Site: brandenburg
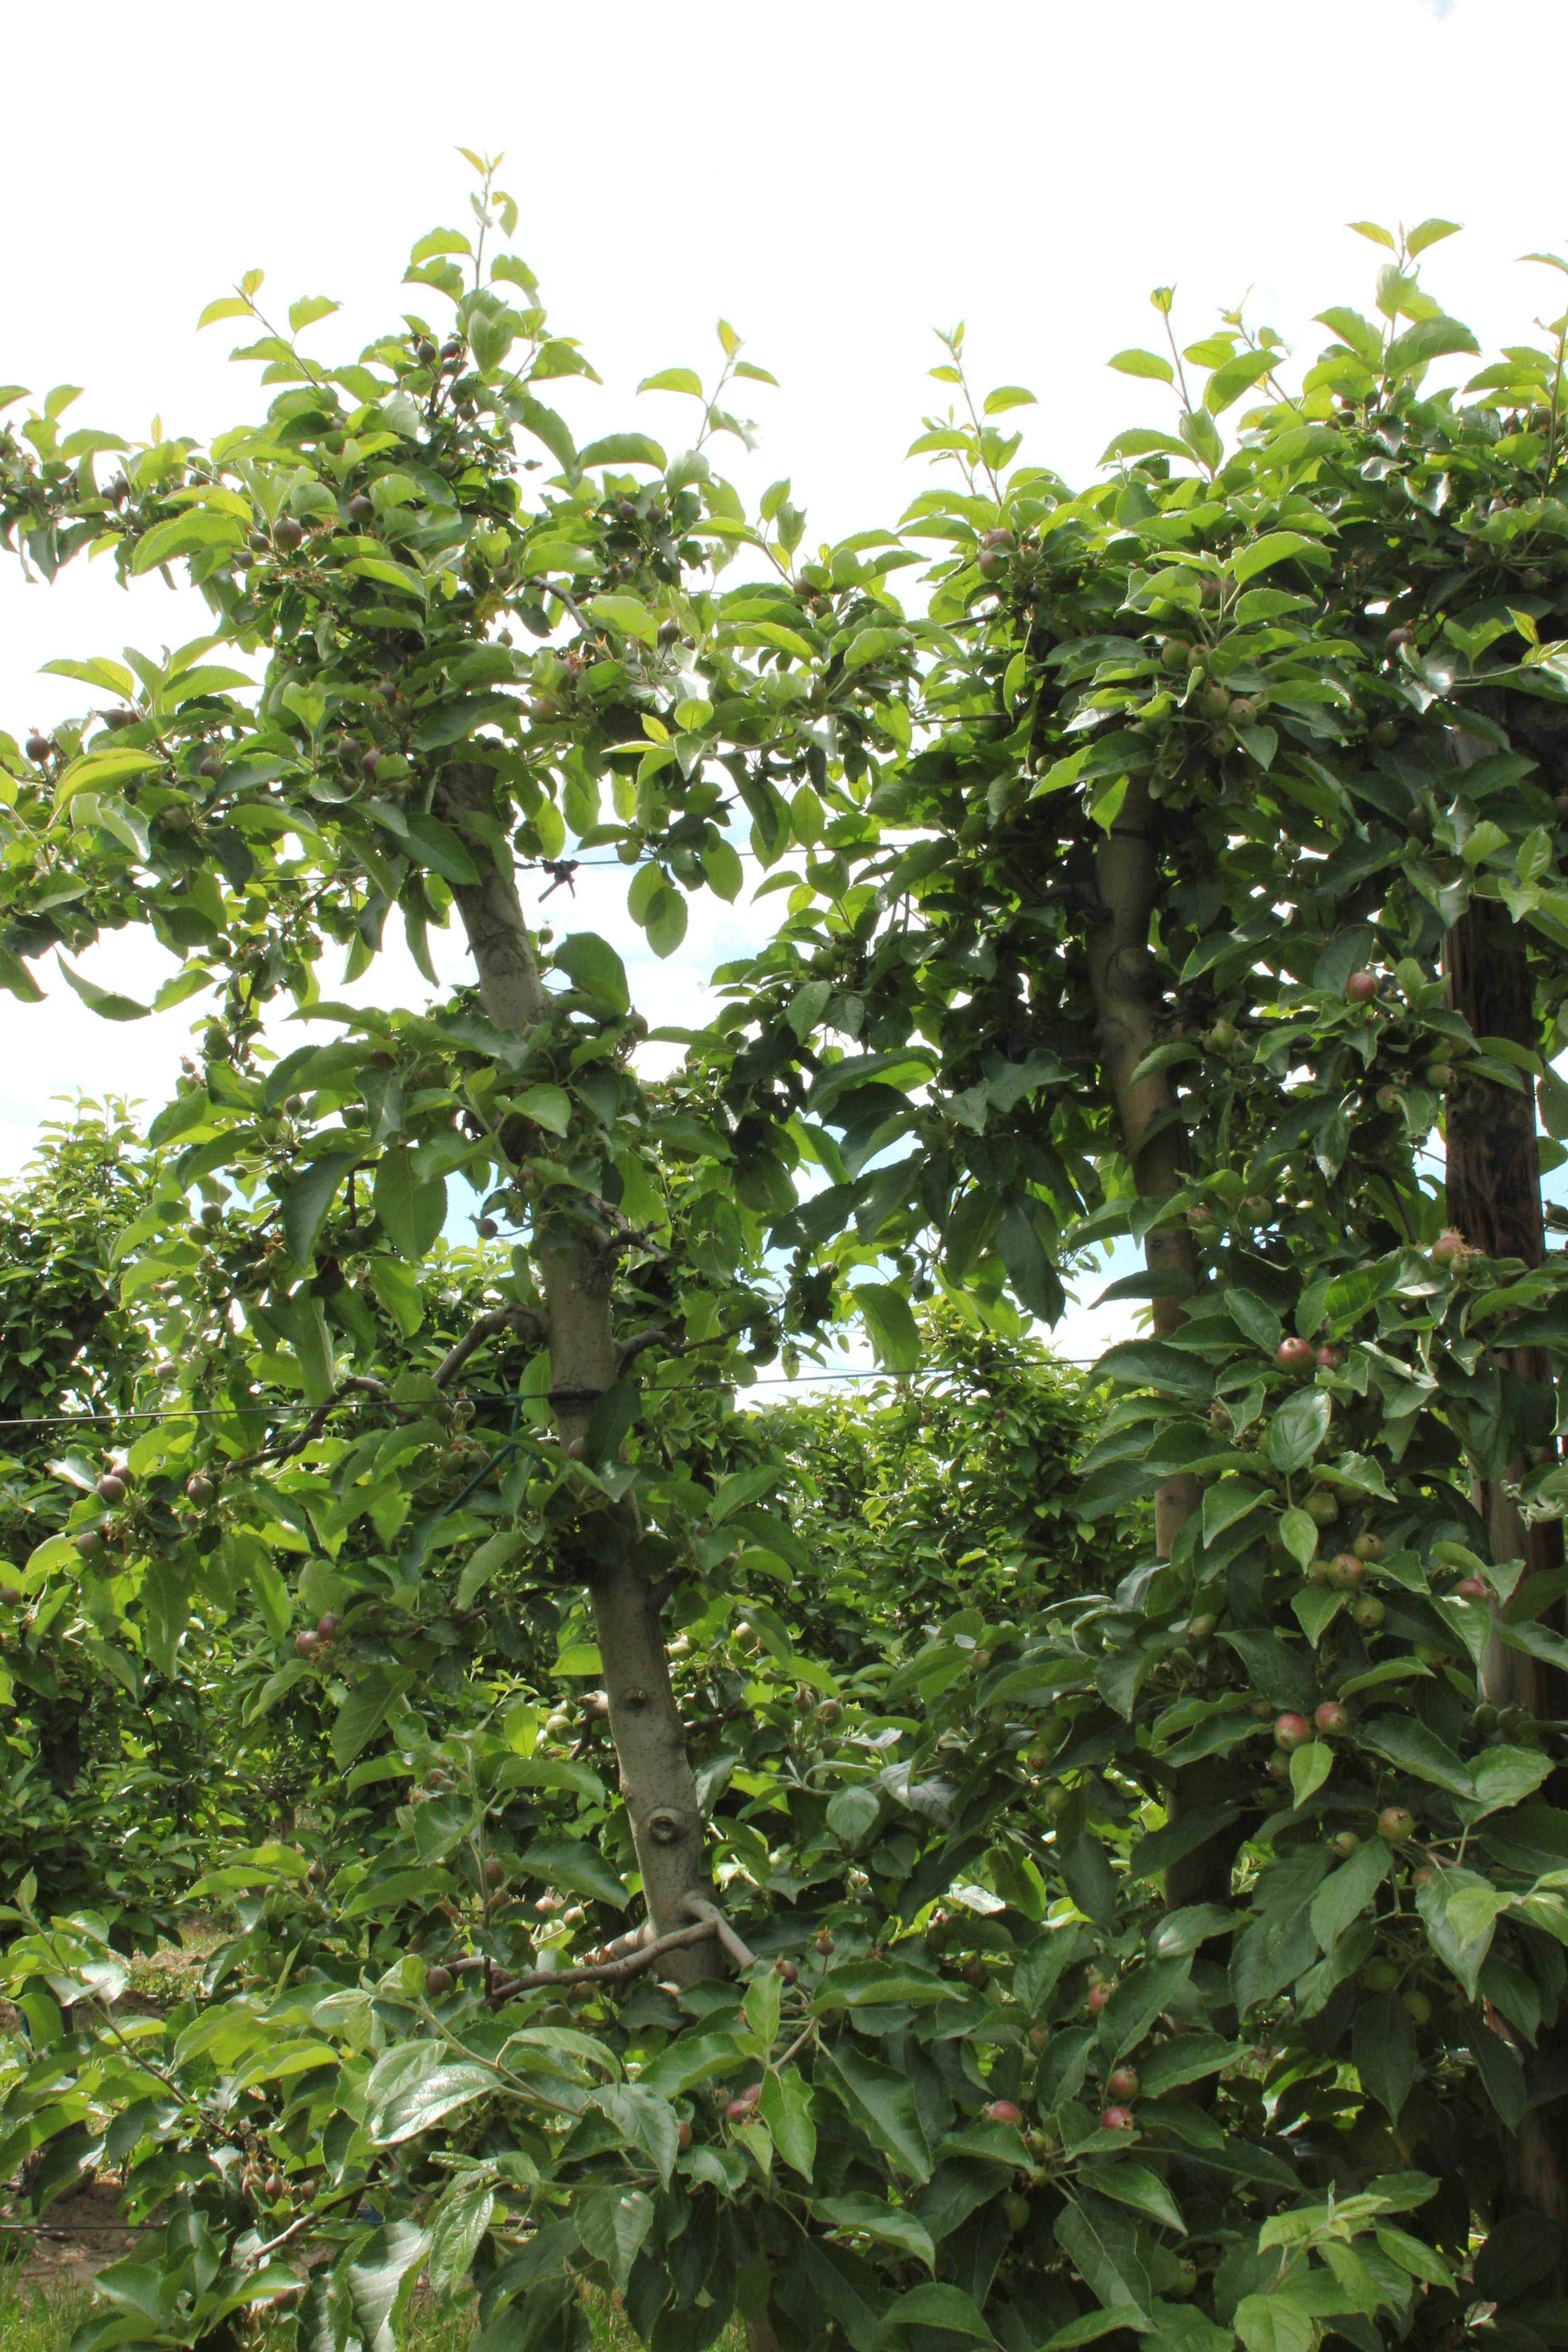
Growth stage (BBCH 72): Development of fruit